Brother from Another Series

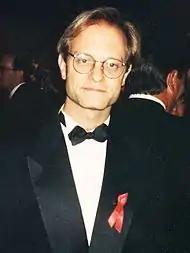
David Hyde Pierce

The episode was written by Ken Keeler, who had been watching a lot of "Frasier" episodes at the time and had been assigned to write a Sideshow Bob episode, so he thought it would be a good idea to mix the two together. David Hyde Pierce was cast as Sideshow Bob's brother, prompting him to joke, "Normally, I would not do something like this. But how often do you get a chance to work with an actor like Kelsey Grammer and, more importantly, play his brother?" While Sideshow Bob is addressing the crowd, a man near the back raises his hand and says "Probably!"; he is also voiced by Pierce, who had wanted to be a man in a crowd.